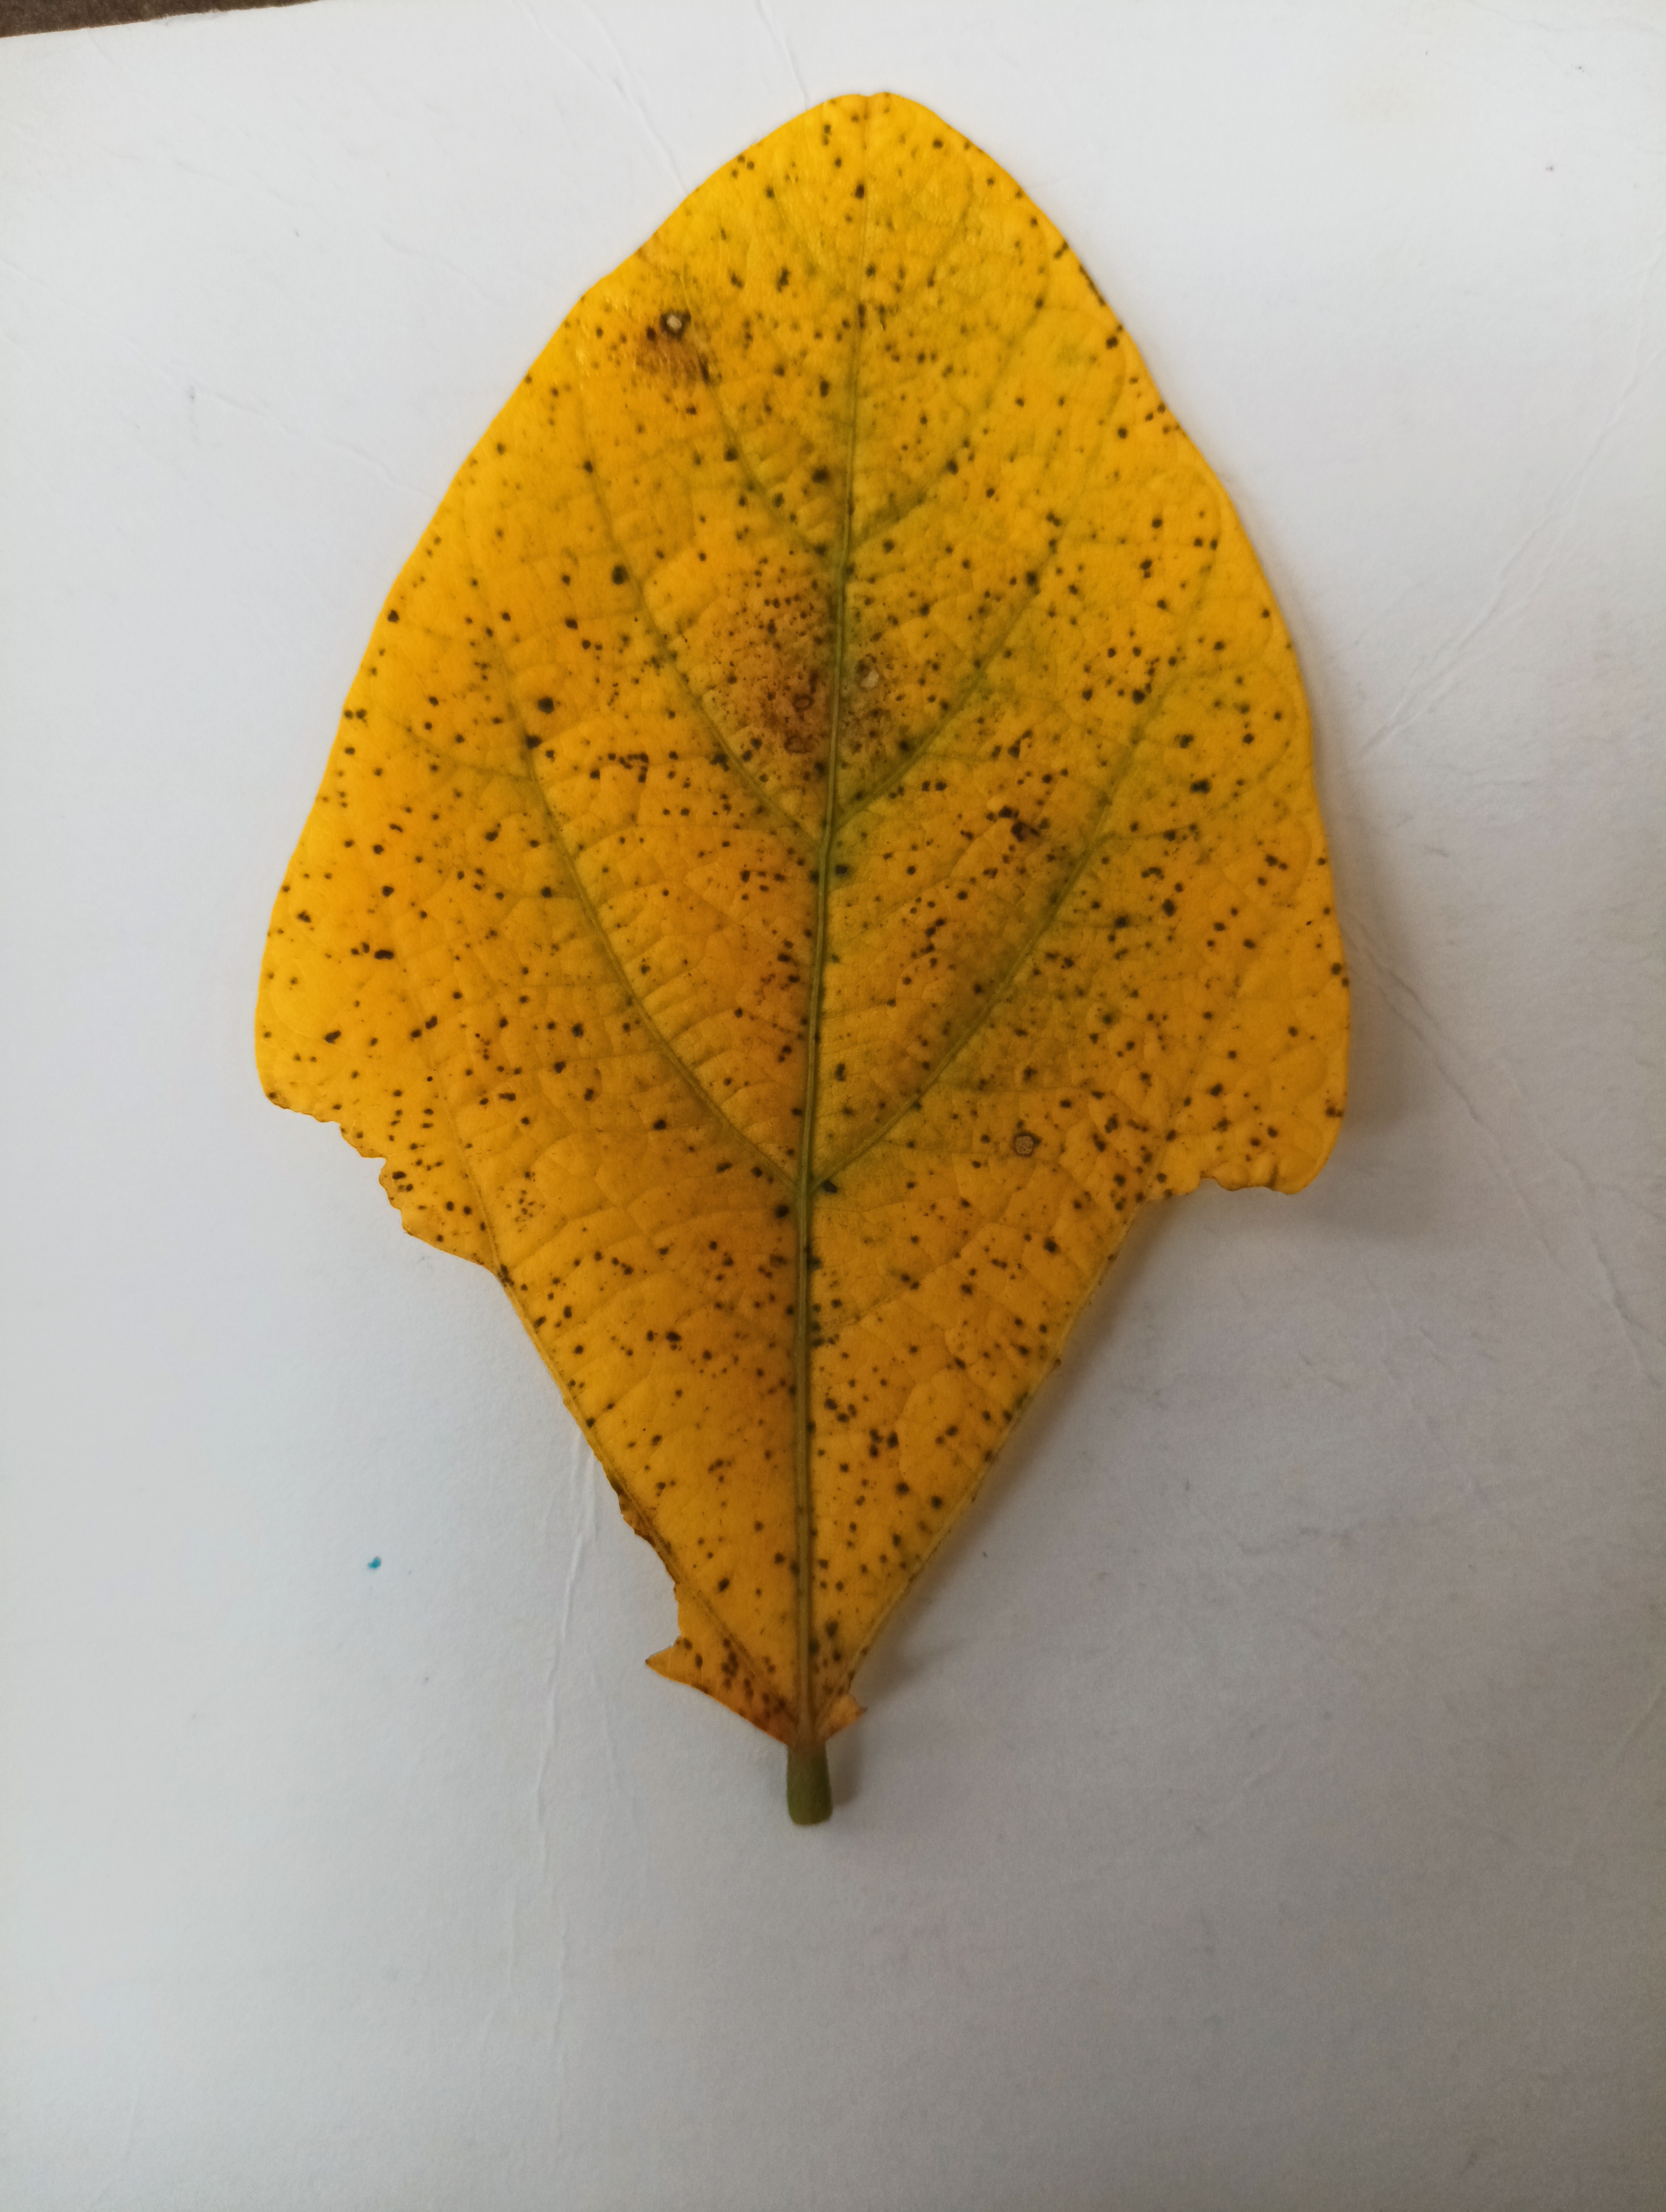
Label: Septoria_Brown_Spot